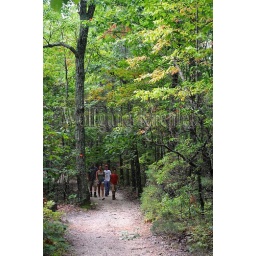
Usa, north carolina, near winston-salem, hanging rock state park, people hiking through forest